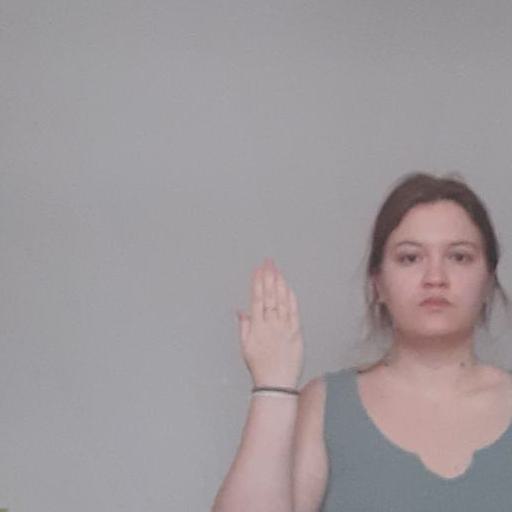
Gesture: stop_inverted